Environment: lab
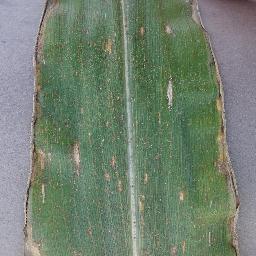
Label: gray_leaf_spot